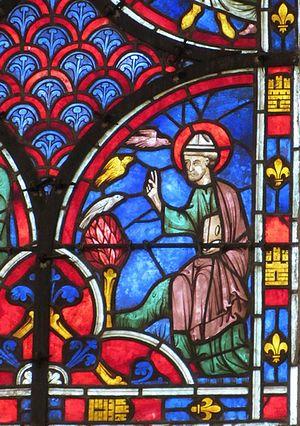
Vitrail du XIIIe siècle et médaillon de Saint Blaise et les oiseaux. L'intérêt du vitrail réside dans ses bordures, «les fleurs de lys (or sur fond bleu pour le roi saint Louis) alternent avec les tours de Castille (or sur fond rouge, pour sa mère Blanche de Castille). C'est le signe que le vitrail a été offert par saint Louis et Blanche de Castille (qui en offraient souvent). La fleur de Lys et la tour caractérisent également les vitraux commandés par saint Louis pour la Sainte-Chapelle
L'église Saint-Pierre est une église catholique située à Saint-Julien-du-Sault, en France. Elle dépend pour le culte de la paroisse Sainte-Alpais de l'archidiocèse de Sens-Auxerre.